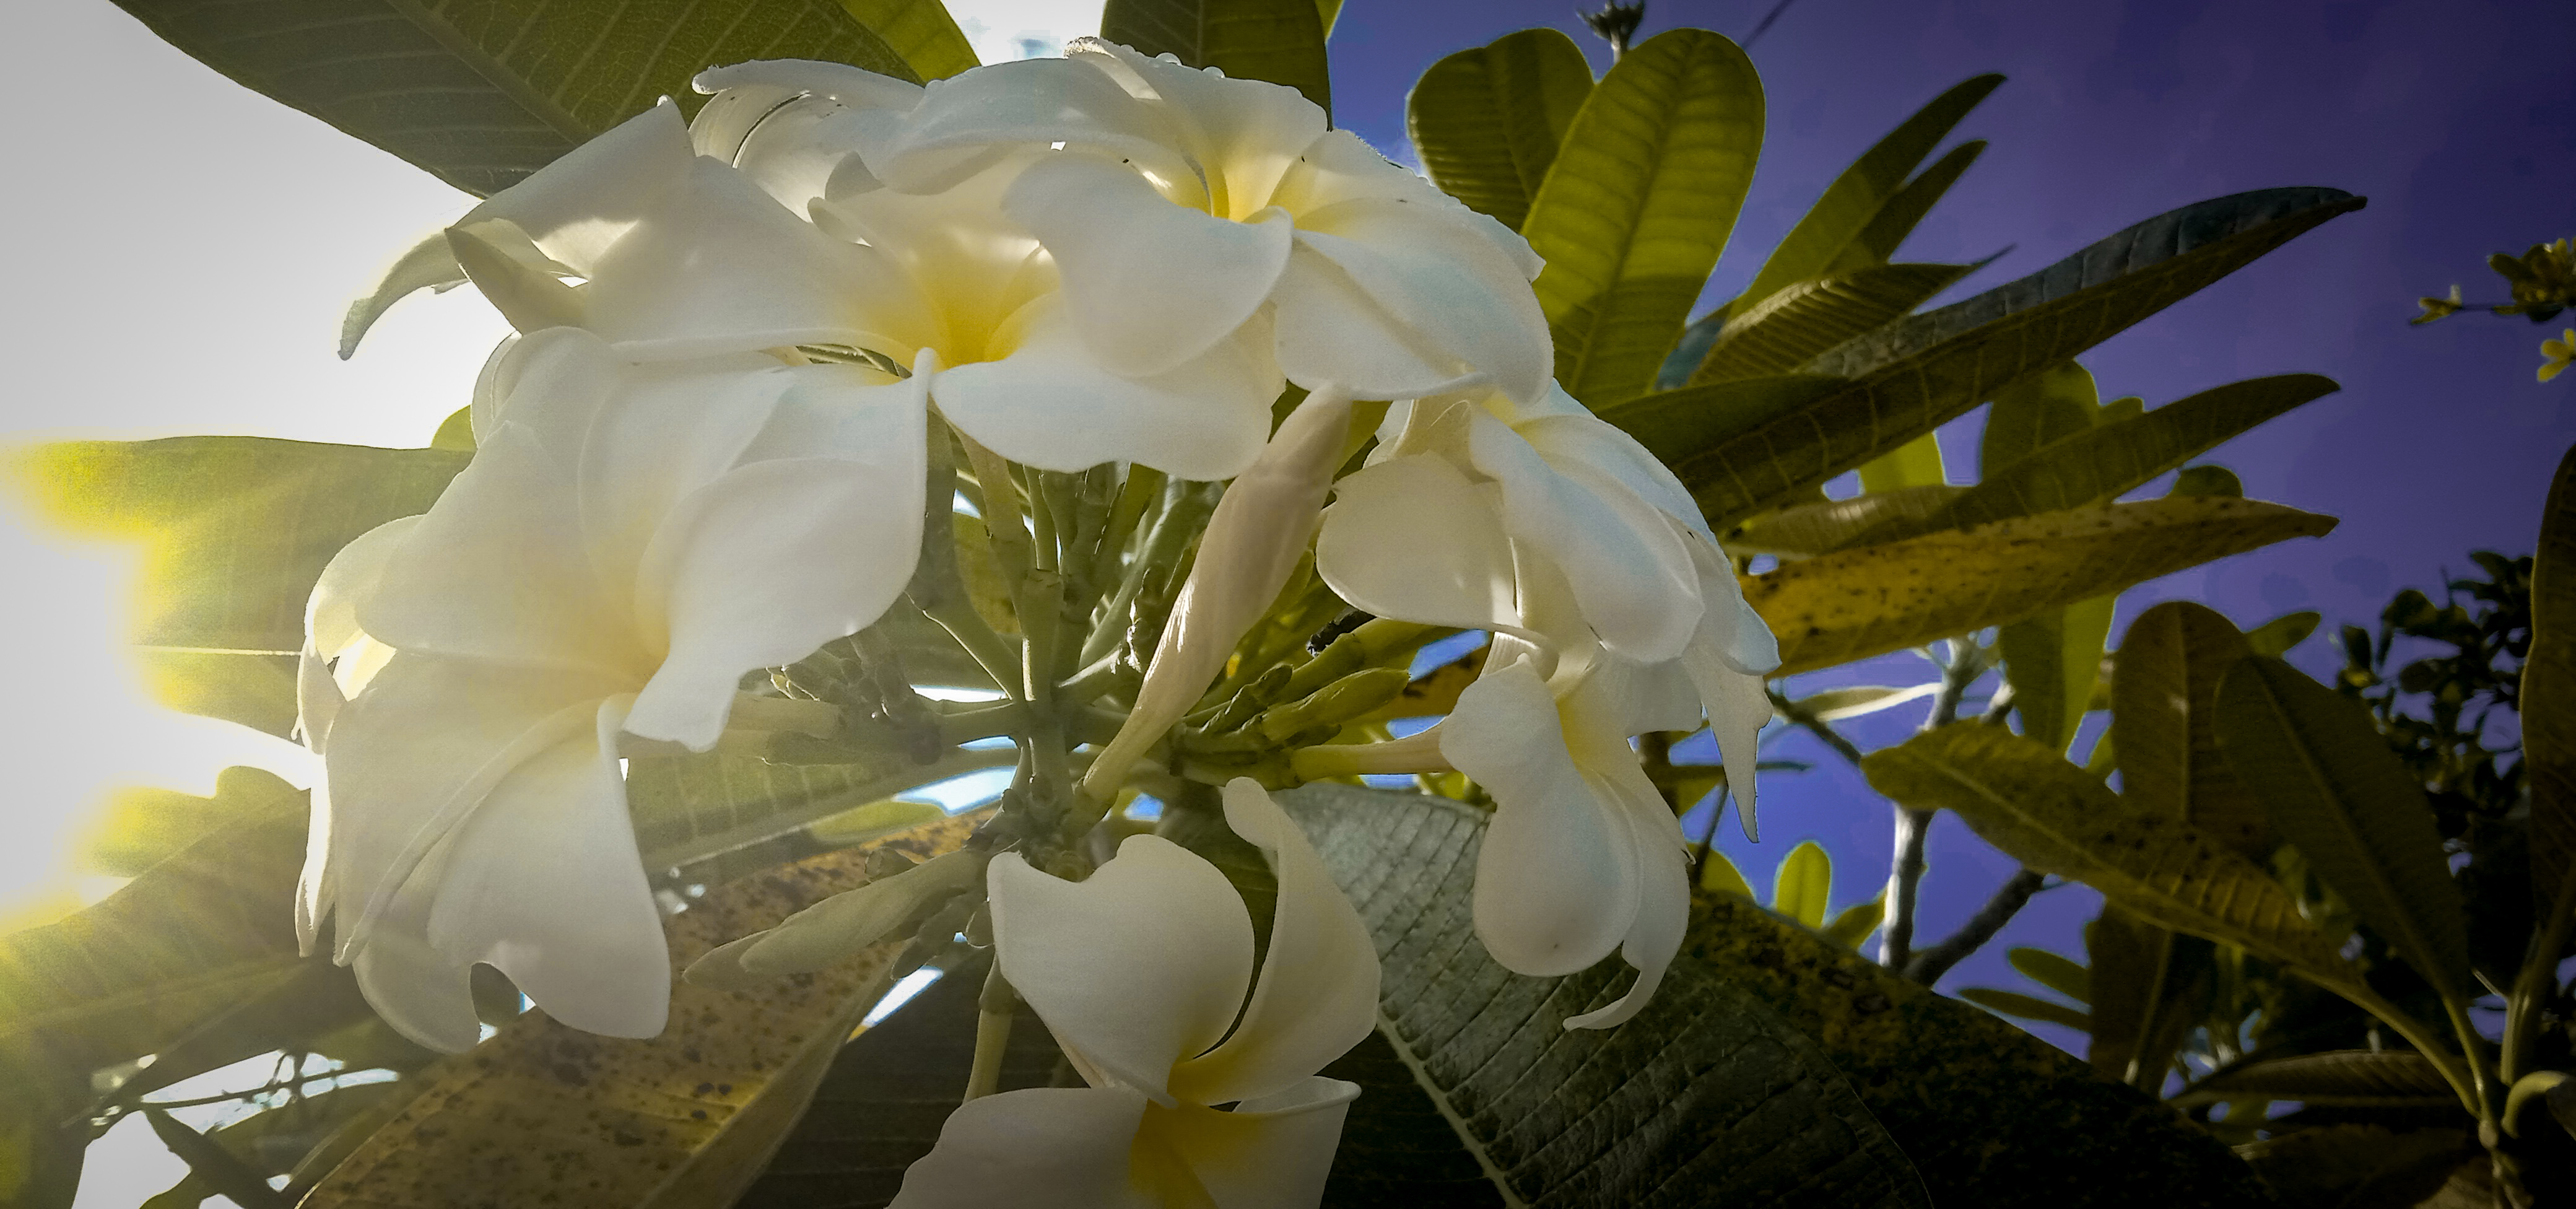
flower, plant, petal, botany, branch, terrestrial plant, twig, flowering plant, herbaceous plant, frangipani, blossom, moth orchid, houseplant, Pedicel, spring, cut flowers, wildflower, perennial plant, floristry, plant stem, palm tree, sky, vase, pollen, art, lily family, macro photography, cattleya, still life photography, orchid